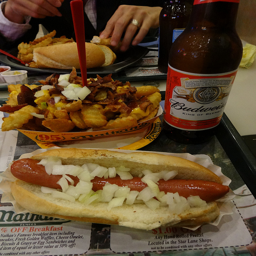
A table with some very tasty looking food.
There is a hotdog with onion and a chili cheese fries.
A hotdog and chili fries and a beer are shown.
A hotdog with onions on it is next to fries and a beer.
A hot dog with onions beside fries and a beer.